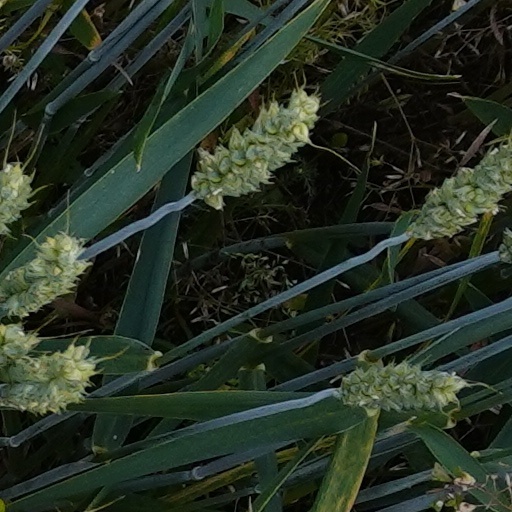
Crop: wheat